Conscientious objection in the United States

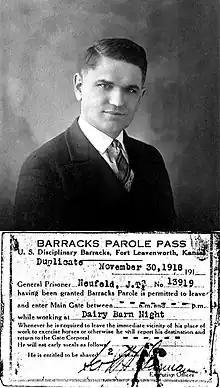
John T. Neufeld was a Mennonite World War I conscientious objector sentenced to 15 years hard labor in the military prison at Leavenworth. He was paroled to do dairy work and released after serving five months of his sentence. His diary of army and prison life is published in a collection with three other WWI Mennonite conscientious objectors.

In the United States during World War I, conscientious objectors were permitted to serve in noncombatant military roles. About 2000 absolute conscientious objectors refused to cooperate in any way with the military. These men were imprisoned in military facilities such as Fort Lewis (Washington), Alcatraz Island (California) and Fort Leavenworth (Kansas). Some were subjected to treatment such as short rations, solitary confinement and physical abuse severe enough as to cause the deaths of two Hutterite draftees.